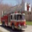
Label: truck